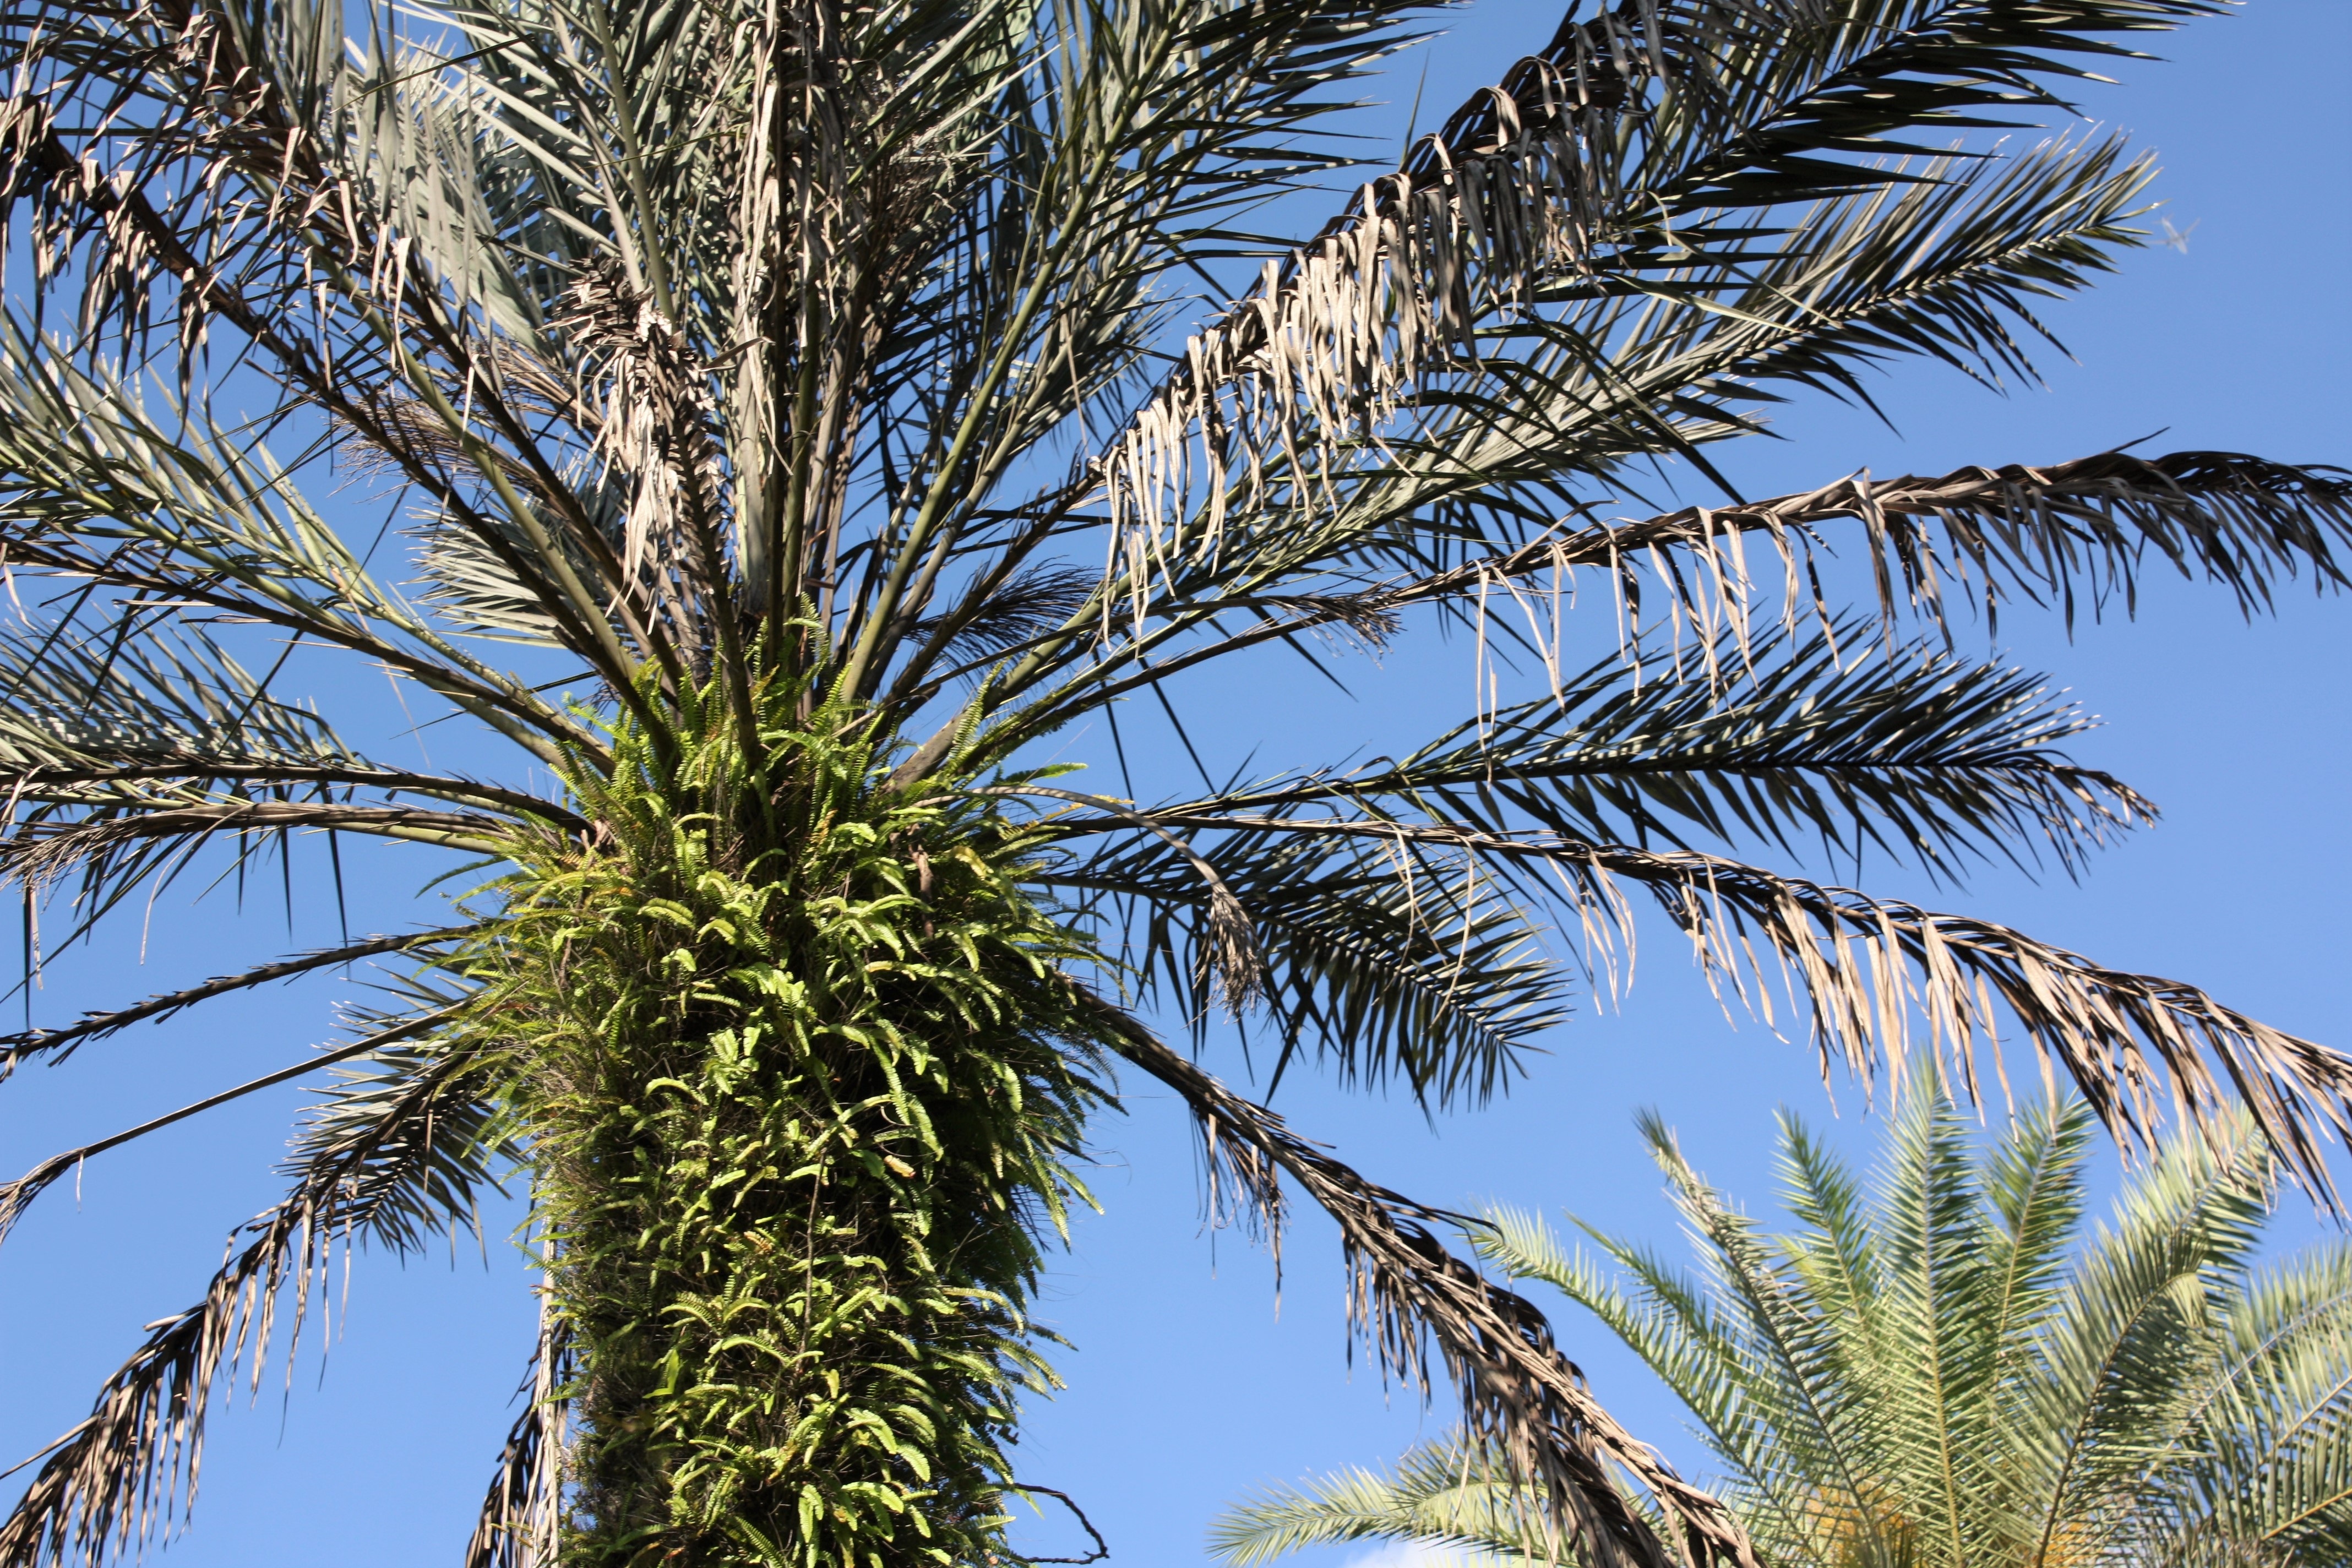
beach, landscape, coast, tree, nature, branch, plant, sky, fruit, palm tree, summer, vacation, travel, food, green, relax, paradise, palm, produce, tropical, island, botany, tropic, exotic, palm tree isolated, flowering plant, date palm, woody plant, land plant, arecales, palm family, borassus flabellifer